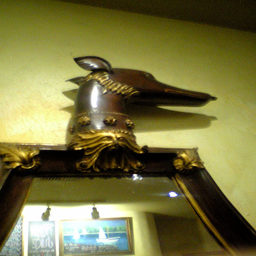
There is a carved figurine on top of a mirror
A mirror with a dogs head resting at the top.
A fancy framed mirror reflects paintings of sailboats.
Ornate wooden mirror frame is toped by a dog's head
THERE IS A STATUE OF A DOG WITH A MIRROR ON IT